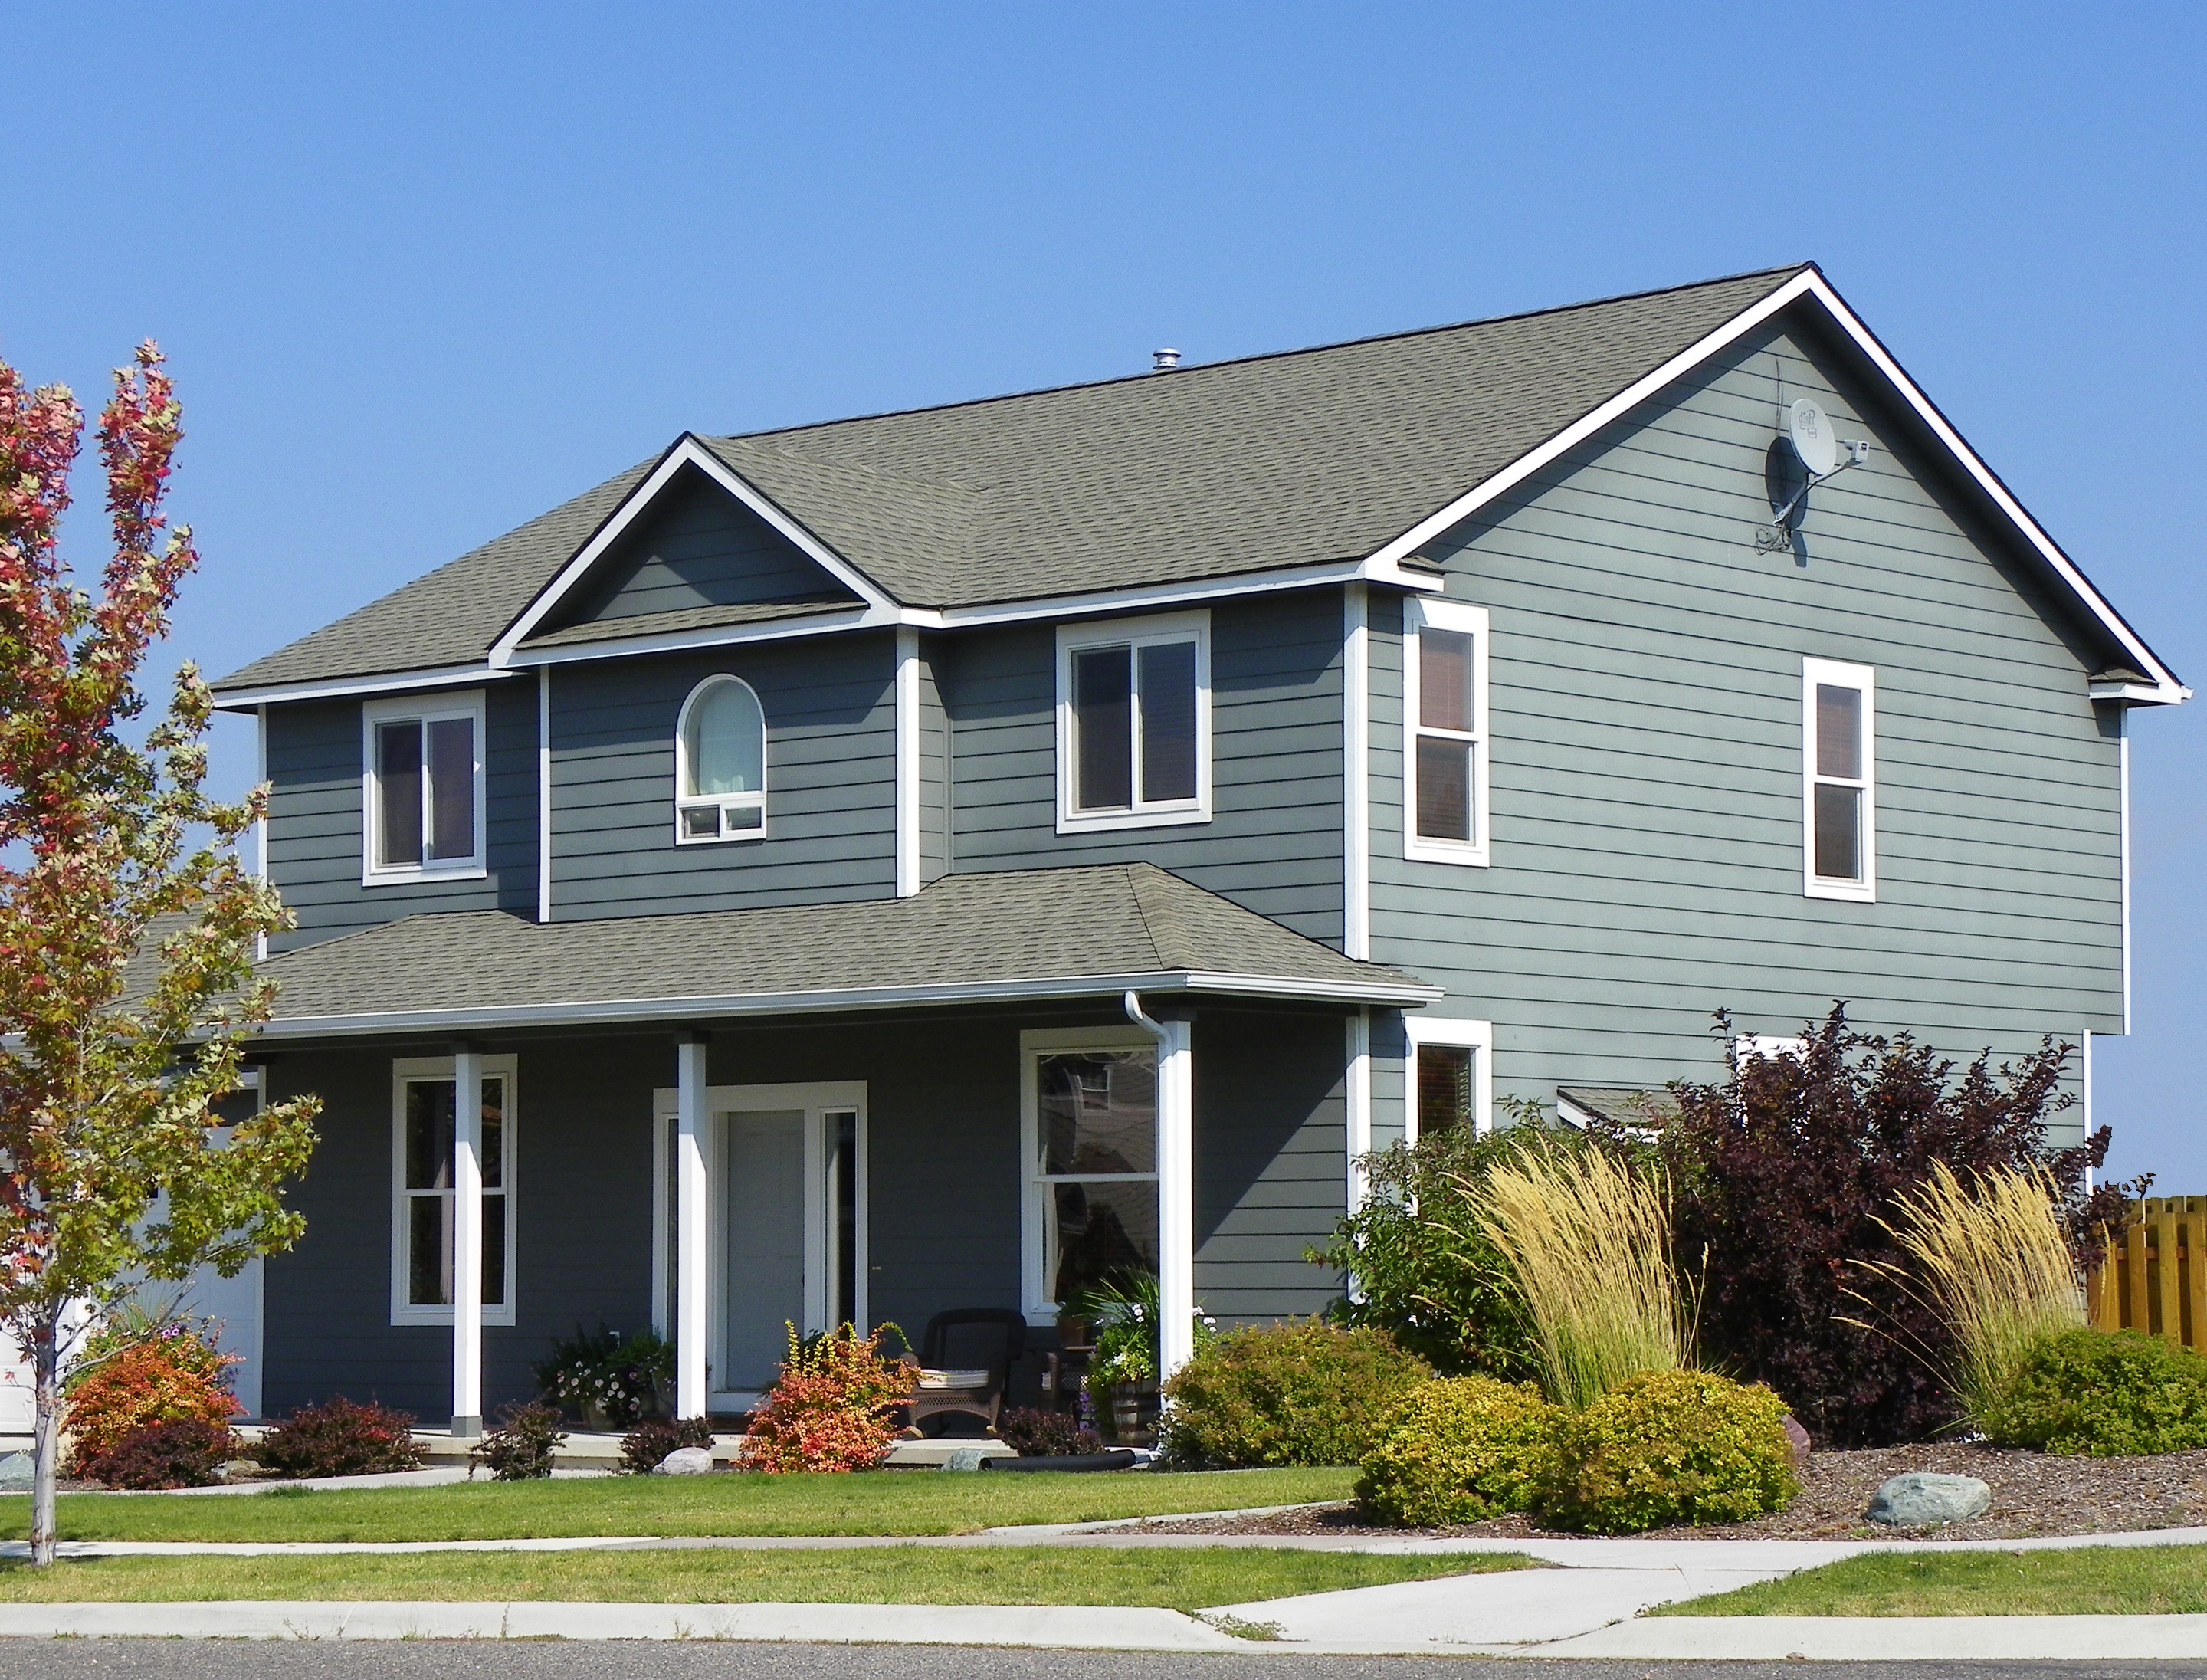
house, window, roof, building, home, suburb, cottage, suburban, america, facade, residence, property, modern, farmhouse, estate, contemporary, siding, neighbourhood, real estate, family home, residential area, outdoor structure